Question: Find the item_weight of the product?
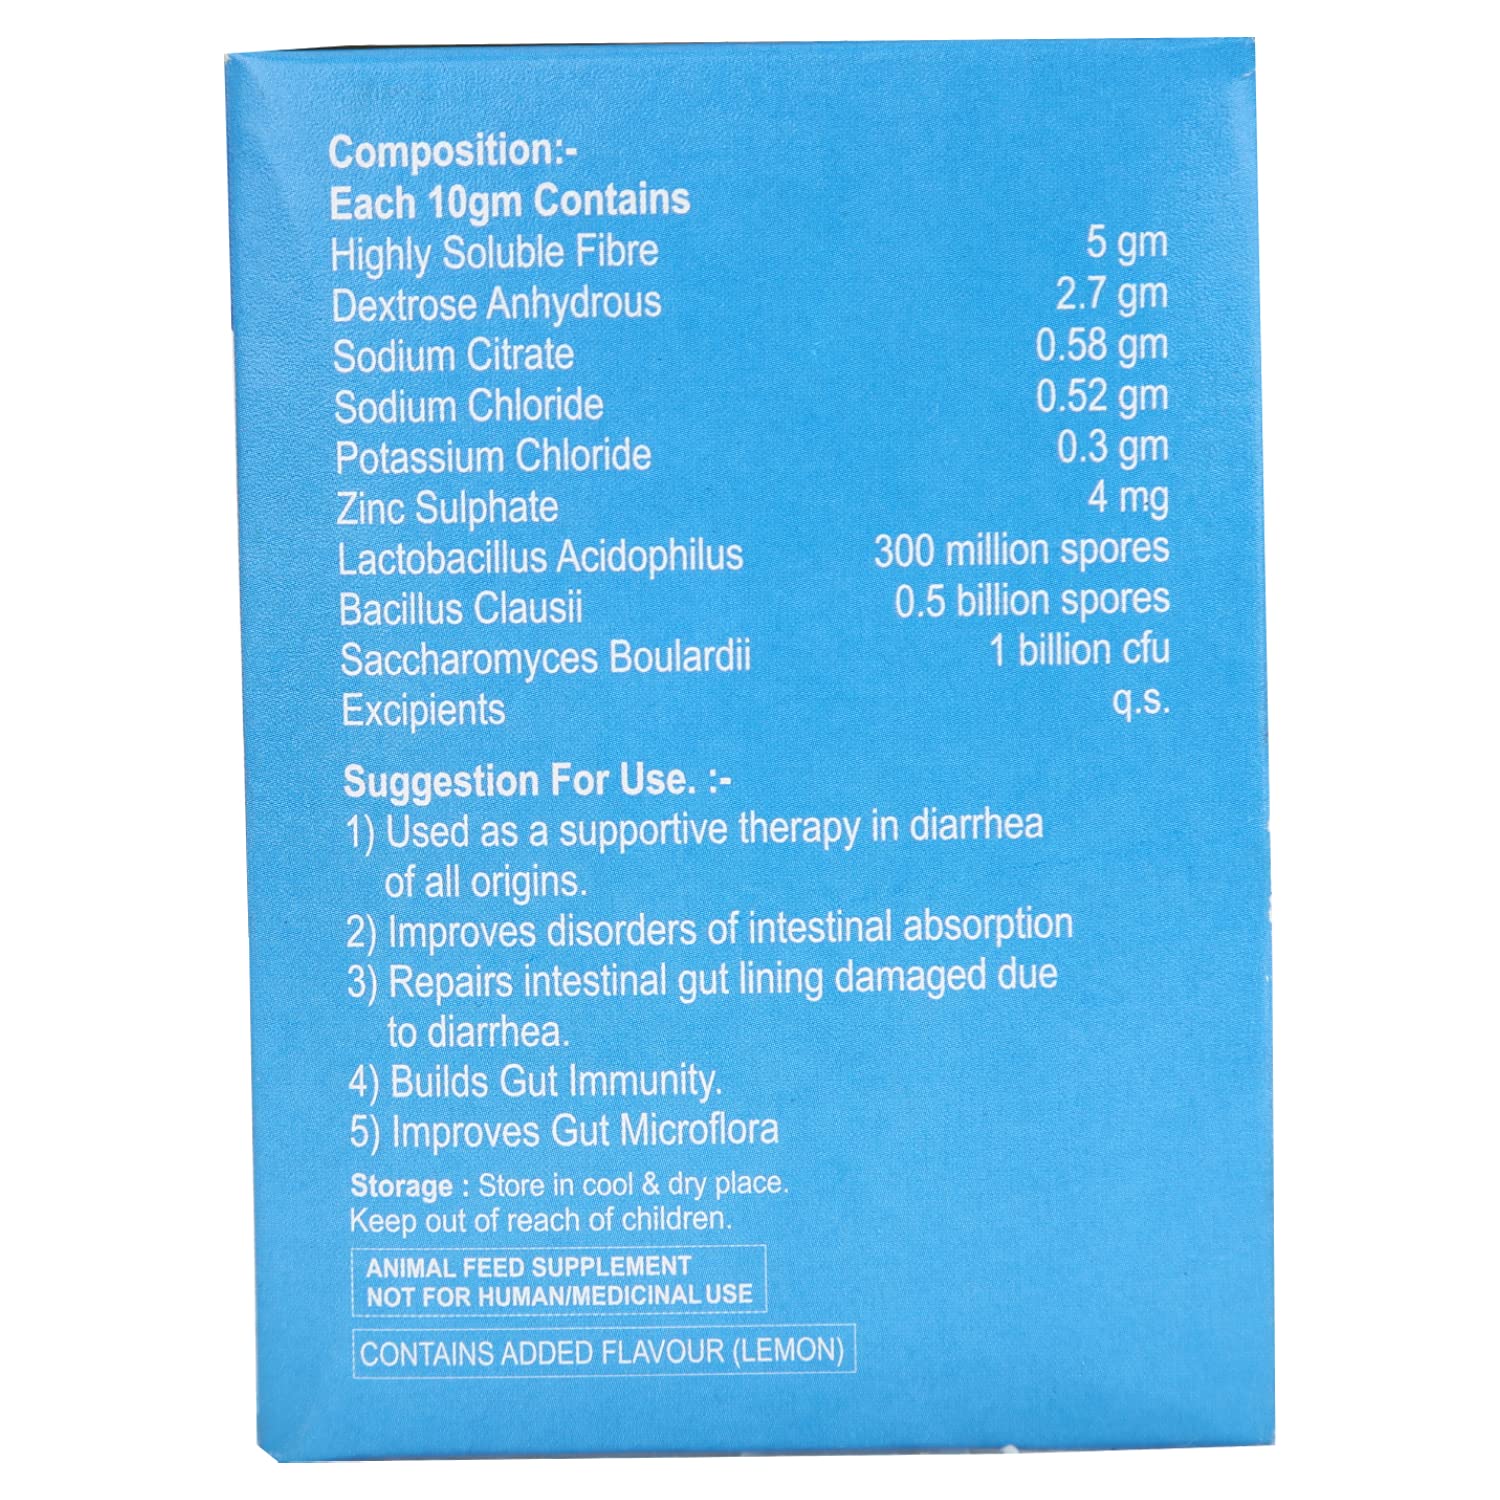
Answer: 10 gram